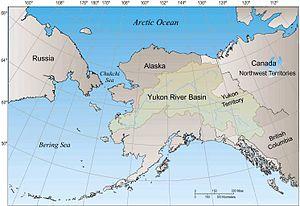
Le bassin de la rivière Yukon
Cette liste, non exhaustive, regroupe les cours d'eau d'Alaska par bassin de drainage. Les indentations correspondent aux affluents.